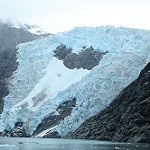
Scene: Outdoor